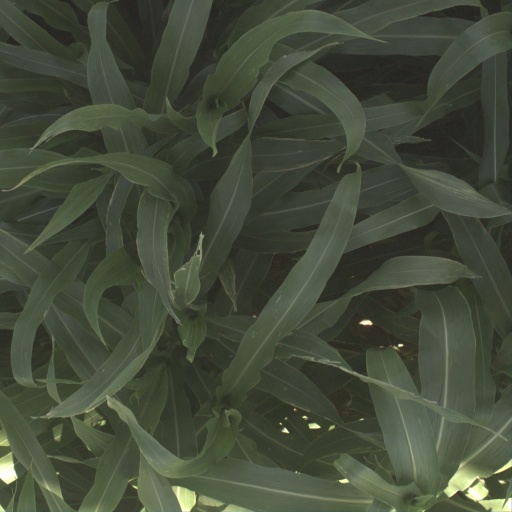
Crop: sorghum